River's Edge

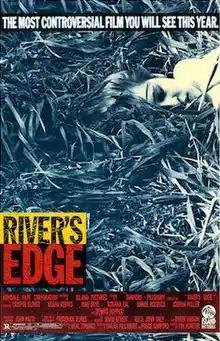
Theatrical release poster

River's Edge is a 1986 American crime drama film directed by Tim Hunter, written by Neal Jimenez, and starring Crispin Glover, Keanu Reeves, Ione Skye in her film debut (her sole credit as Ione Skye Leitch), Daniel Roebuck, and Dennis Hopper. It follows a group of teenagers in a Northern California town who are forced to deal with their friend's murder of his girlfriend and the subsequent disposal of her body. Jimenez partially based the script on the 1981 murder of Marcy Renee Conrad in Milpitas, California.